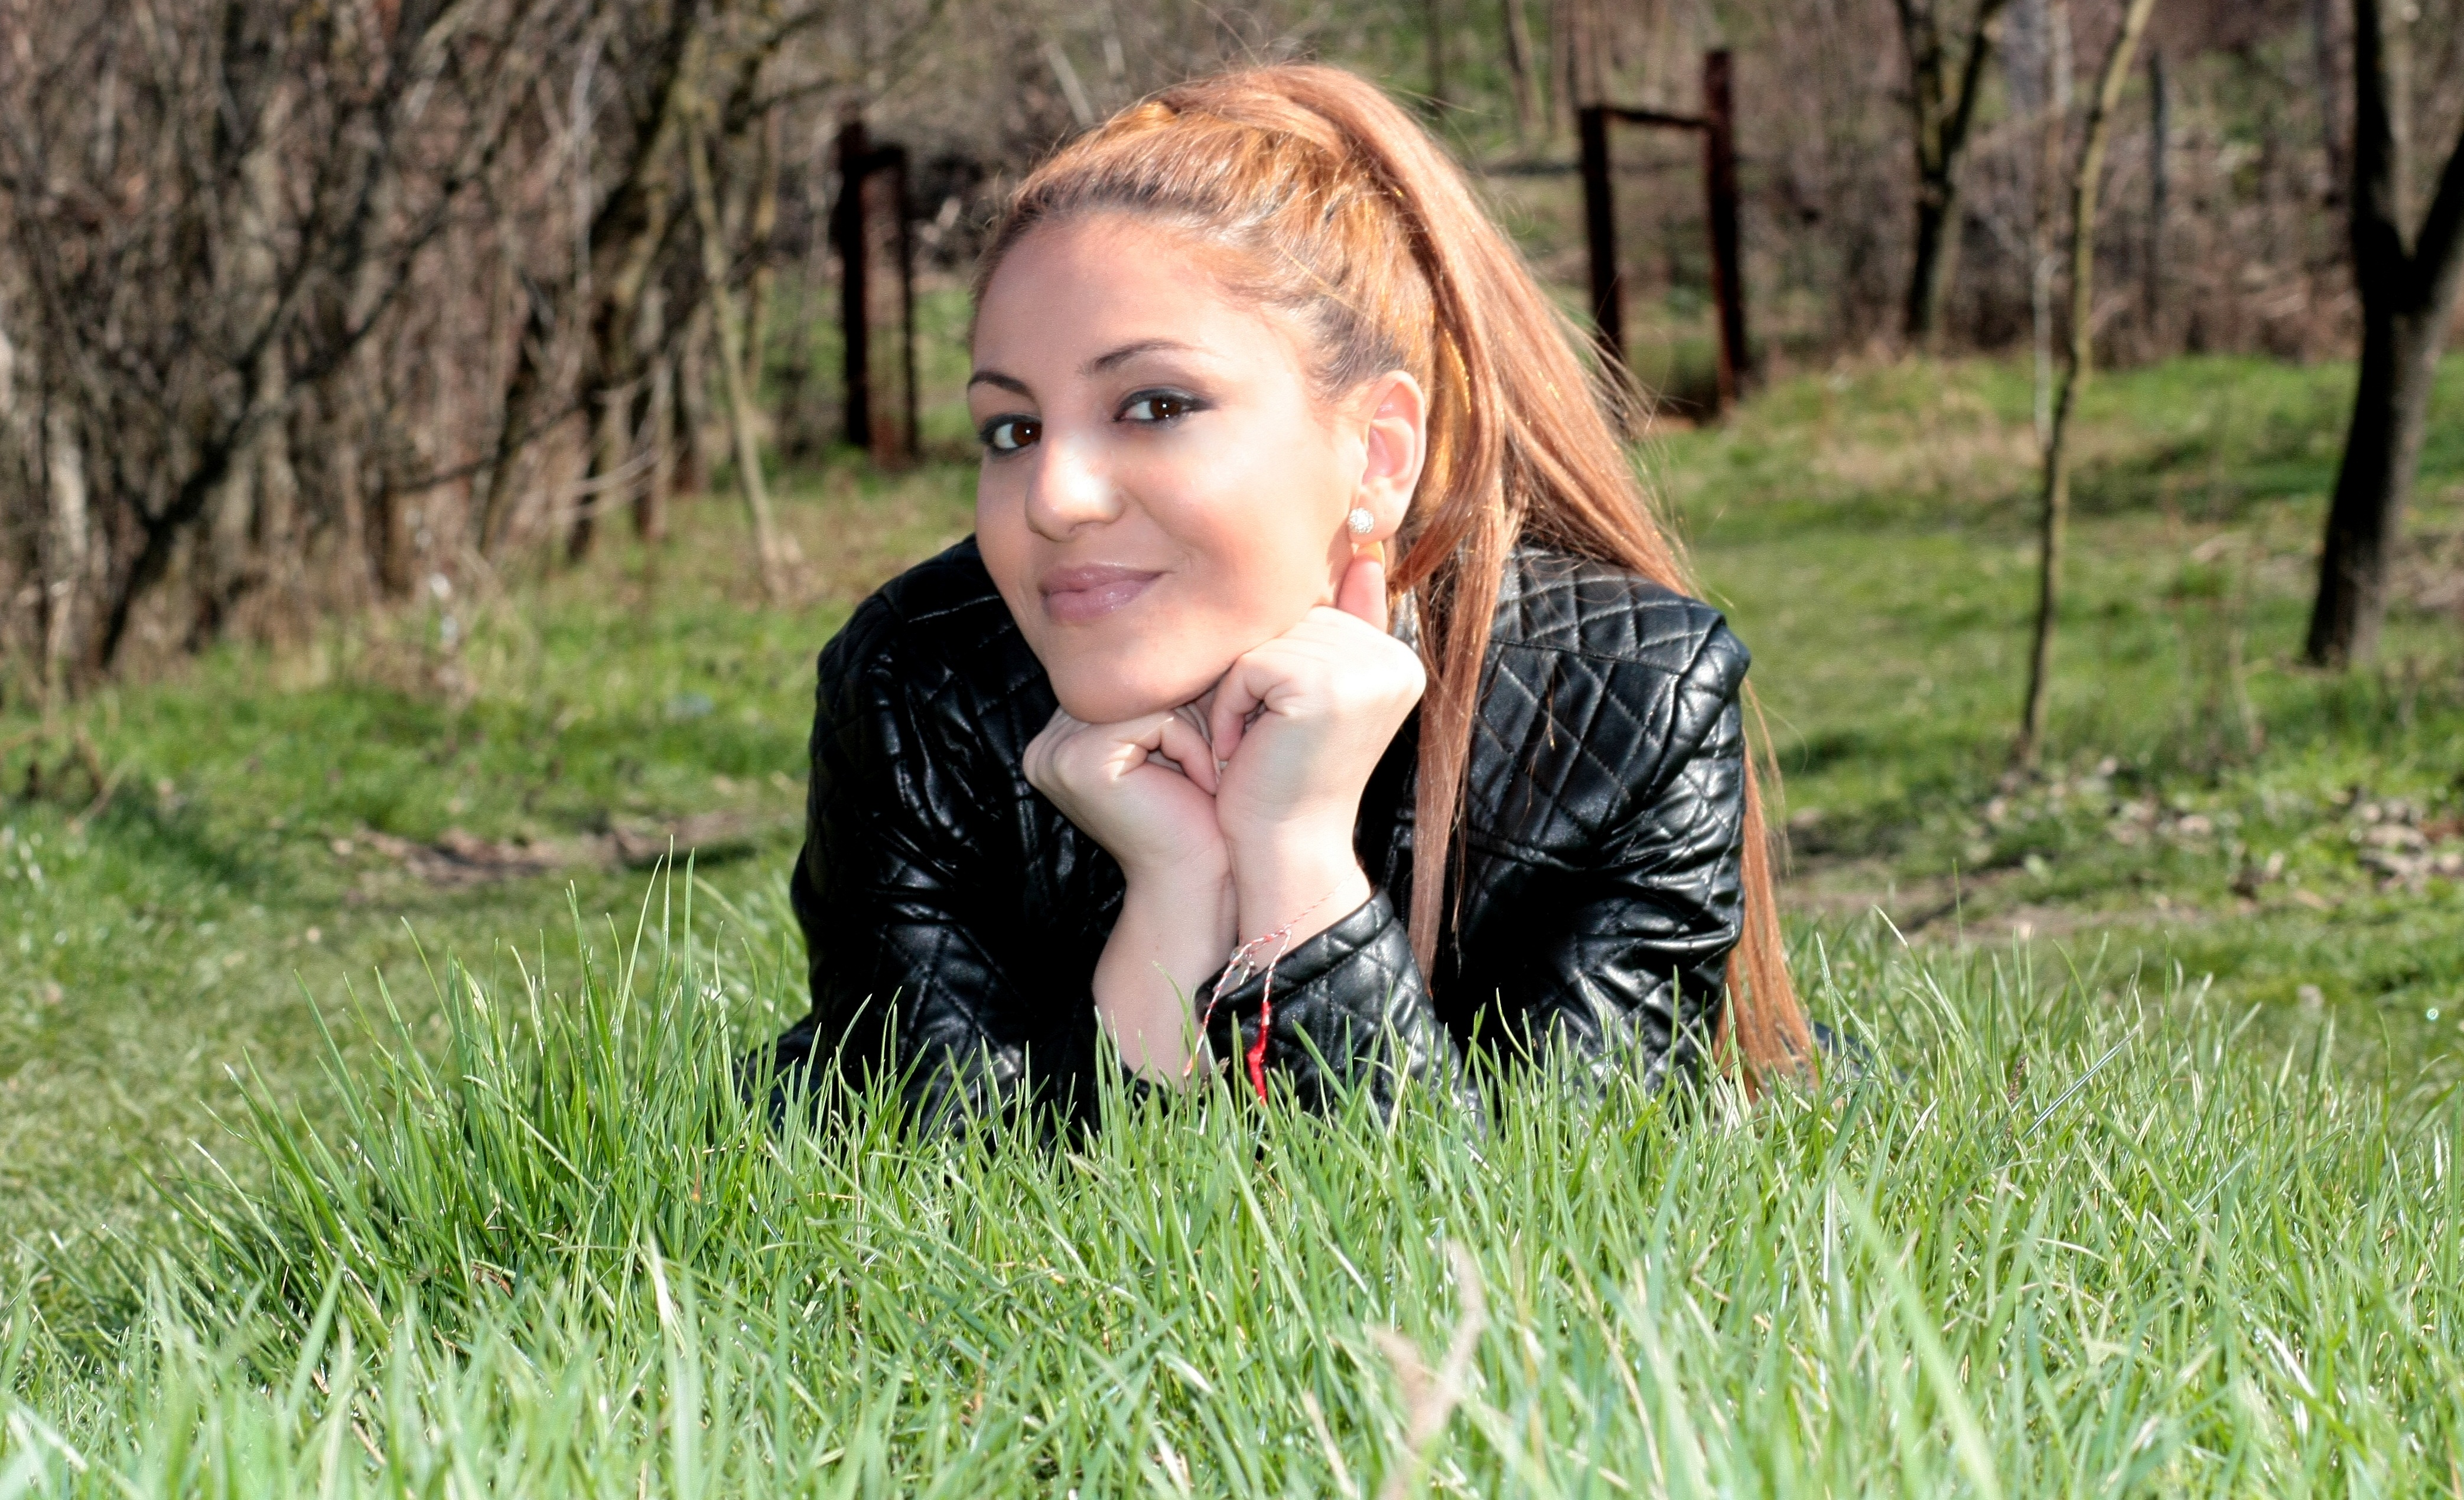
grass, person, girl, woman, lawn, photography, meadow, sunlight, flower, model, spring, fashion, rest, blonde, beauty, blond, habitat, sensuality, photo shoot, portrait photography, human positions